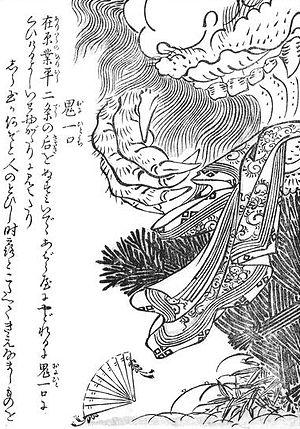
Konjaku hyakki shūi est le troisième livre de l'artiste japonais Toriyama Sekien de la série Gazu Hyakki Yagyō, publié ca. 1781. Ces ouvrages sont des bestiaires surnaturels, collections de fantômes, d'esprits, d'apparitions et de monstres, dont beaucoup proviennent de la littérature, du folklore et d'autres arts japonais. Ces œuvres ont exercé une profonde influence sur l'imagerie yōkai ultérieure au Japon.